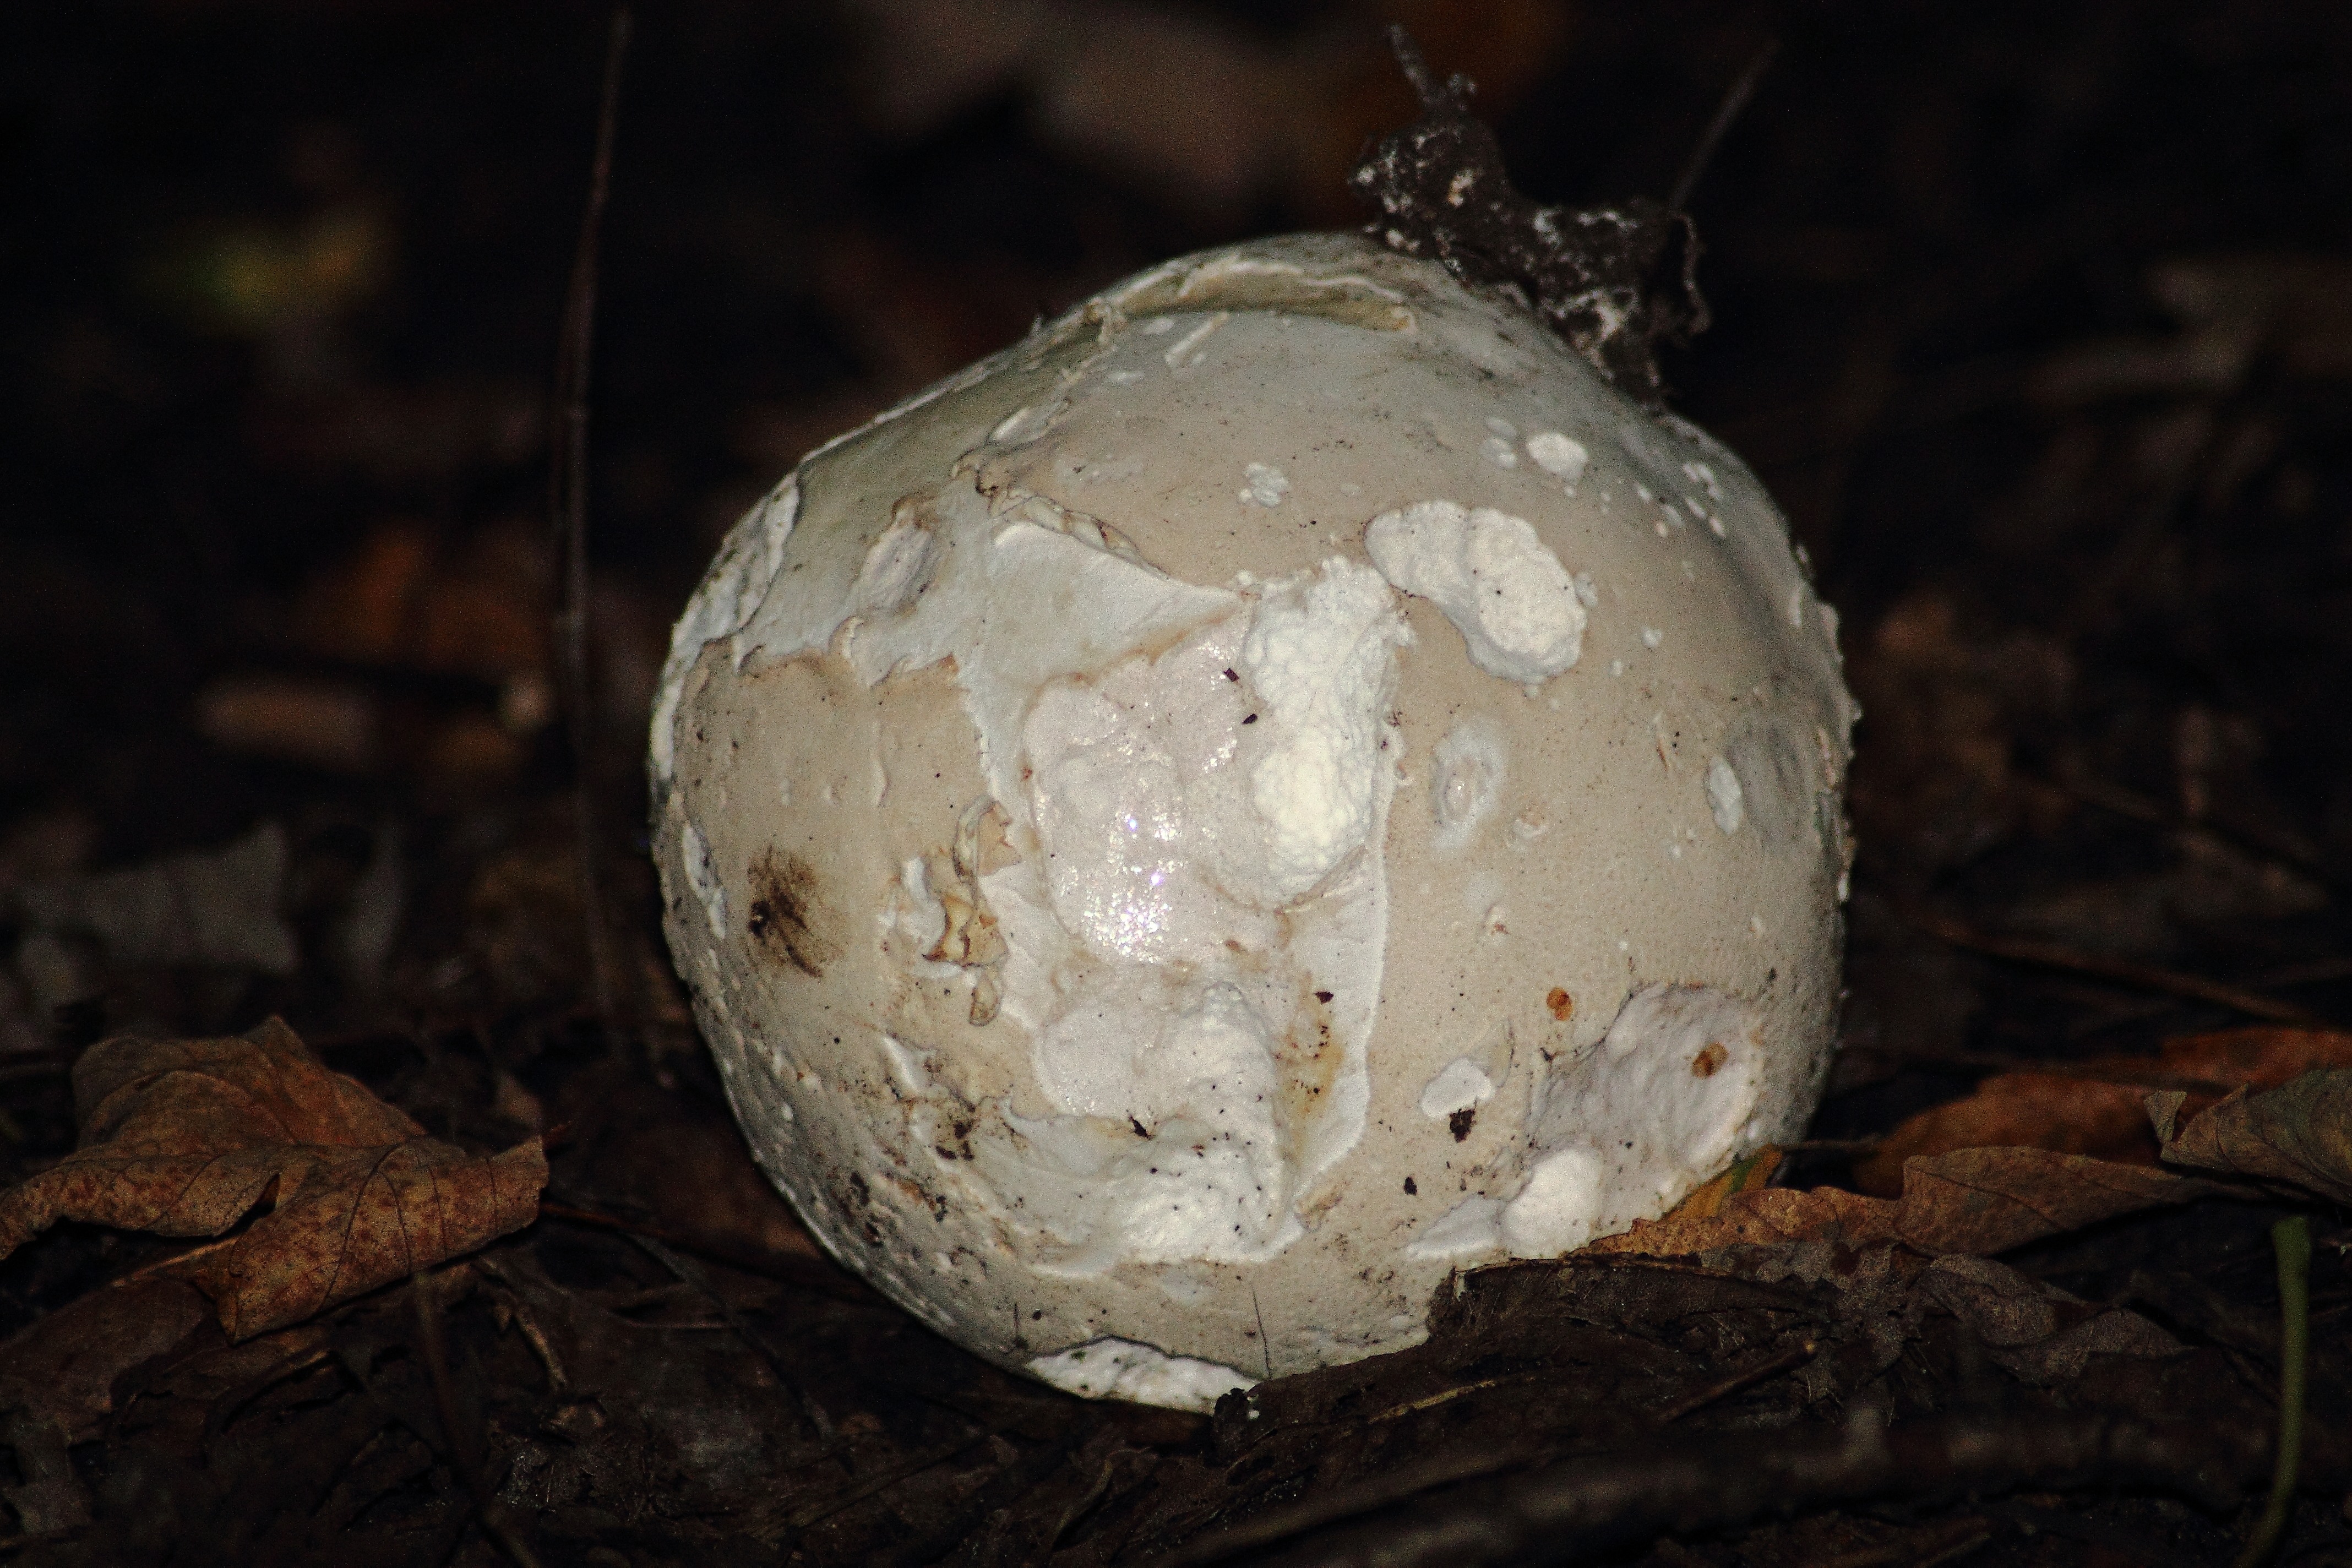
nature, forest, wood, autumn, soil, mushroom, egg, close up, coconut, fungus, mushrooms, bolete, autumn forest, agaricus, macro photography, bovist, oyster mushroom, edible mushroom, medicinal mushroom, agaricomycetes, agaricaceae, champignon mushroom, penny bun, giant puffballs, calvatia gigantea, large puffballs